Oxana Fedorova

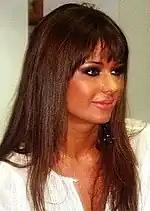
Fedorova in 2008

In Kenya, Fedorova toured HIV/AIDS programs in and around Nairobi, including AIDS orphanages. When she was in Indonesia, she visited Borobudur in Central Java with Miss Indonesia 2002 Melanie Putria Dewita Sari. They also met the President of Indonesia Megawati Sukarnoputri at her residence Istana Negara. In Paris, Fedorova attended the 131st General Assembly of the International Exhibitions Bureau, where she met Nobel Prize winner in physics Zhores Alfyorov. In Italy, Fedorova helped crown Miss Universe Italy 2003 Silvia Ceccon, and while visiting